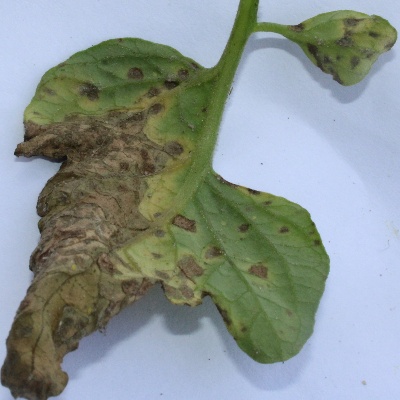
Crop: Tomato
Condition: leaf blight